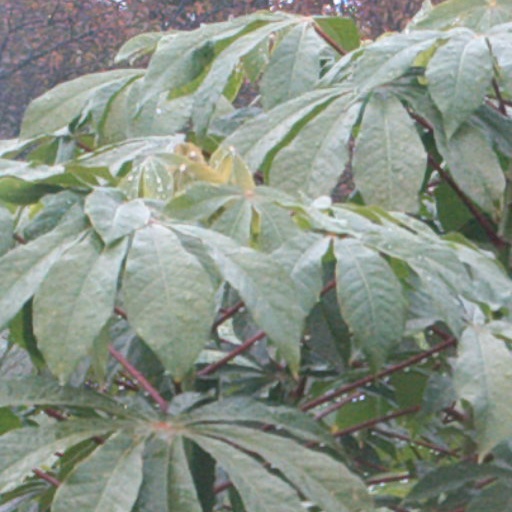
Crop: cassava